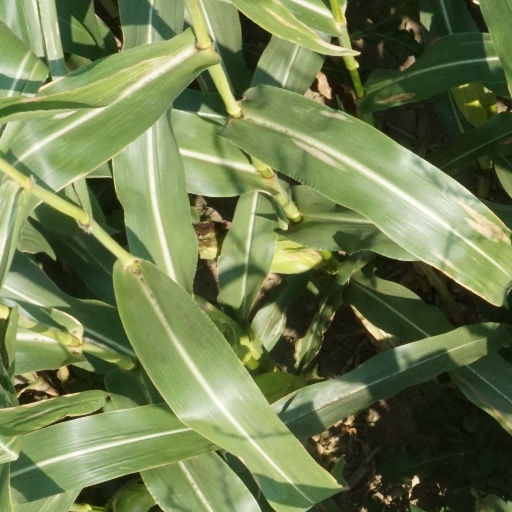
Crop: maize; corn